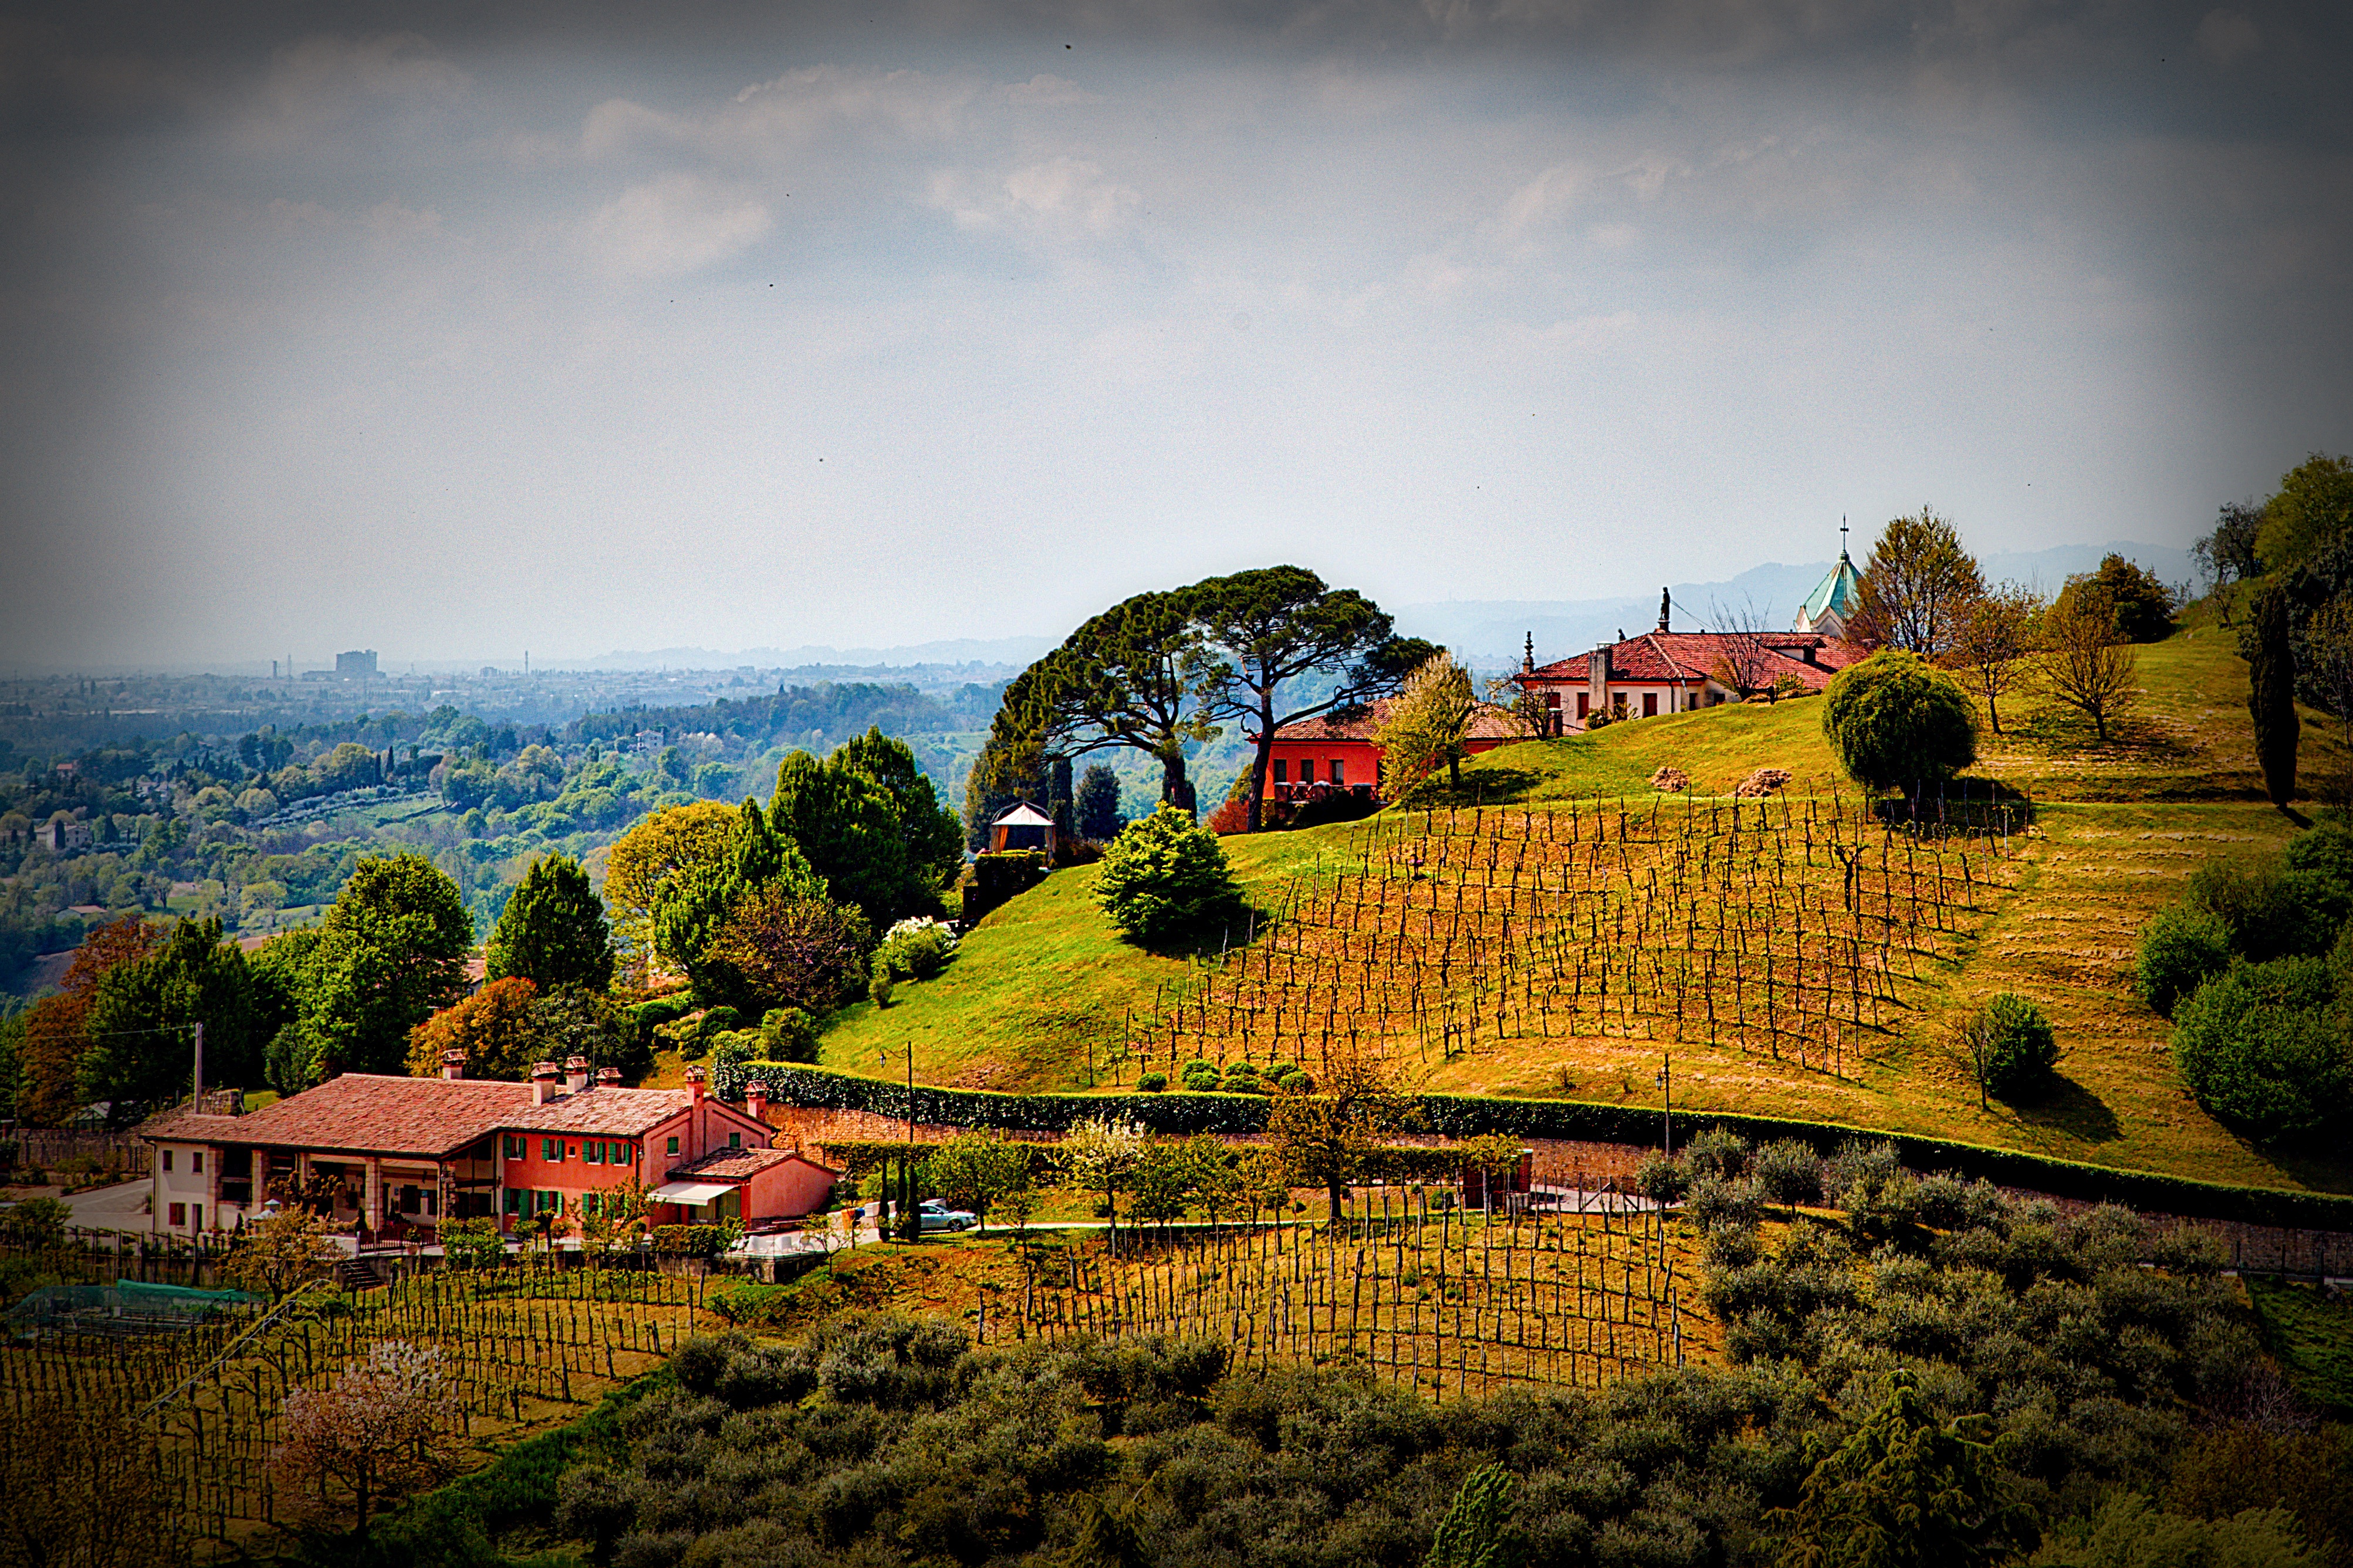
landscape, tree, nature, mountain, cloud, sky, photography, morning, leaf, hill, flower, cityscape, evening, reflection, autumn, agriculture, rural area, aerial photography